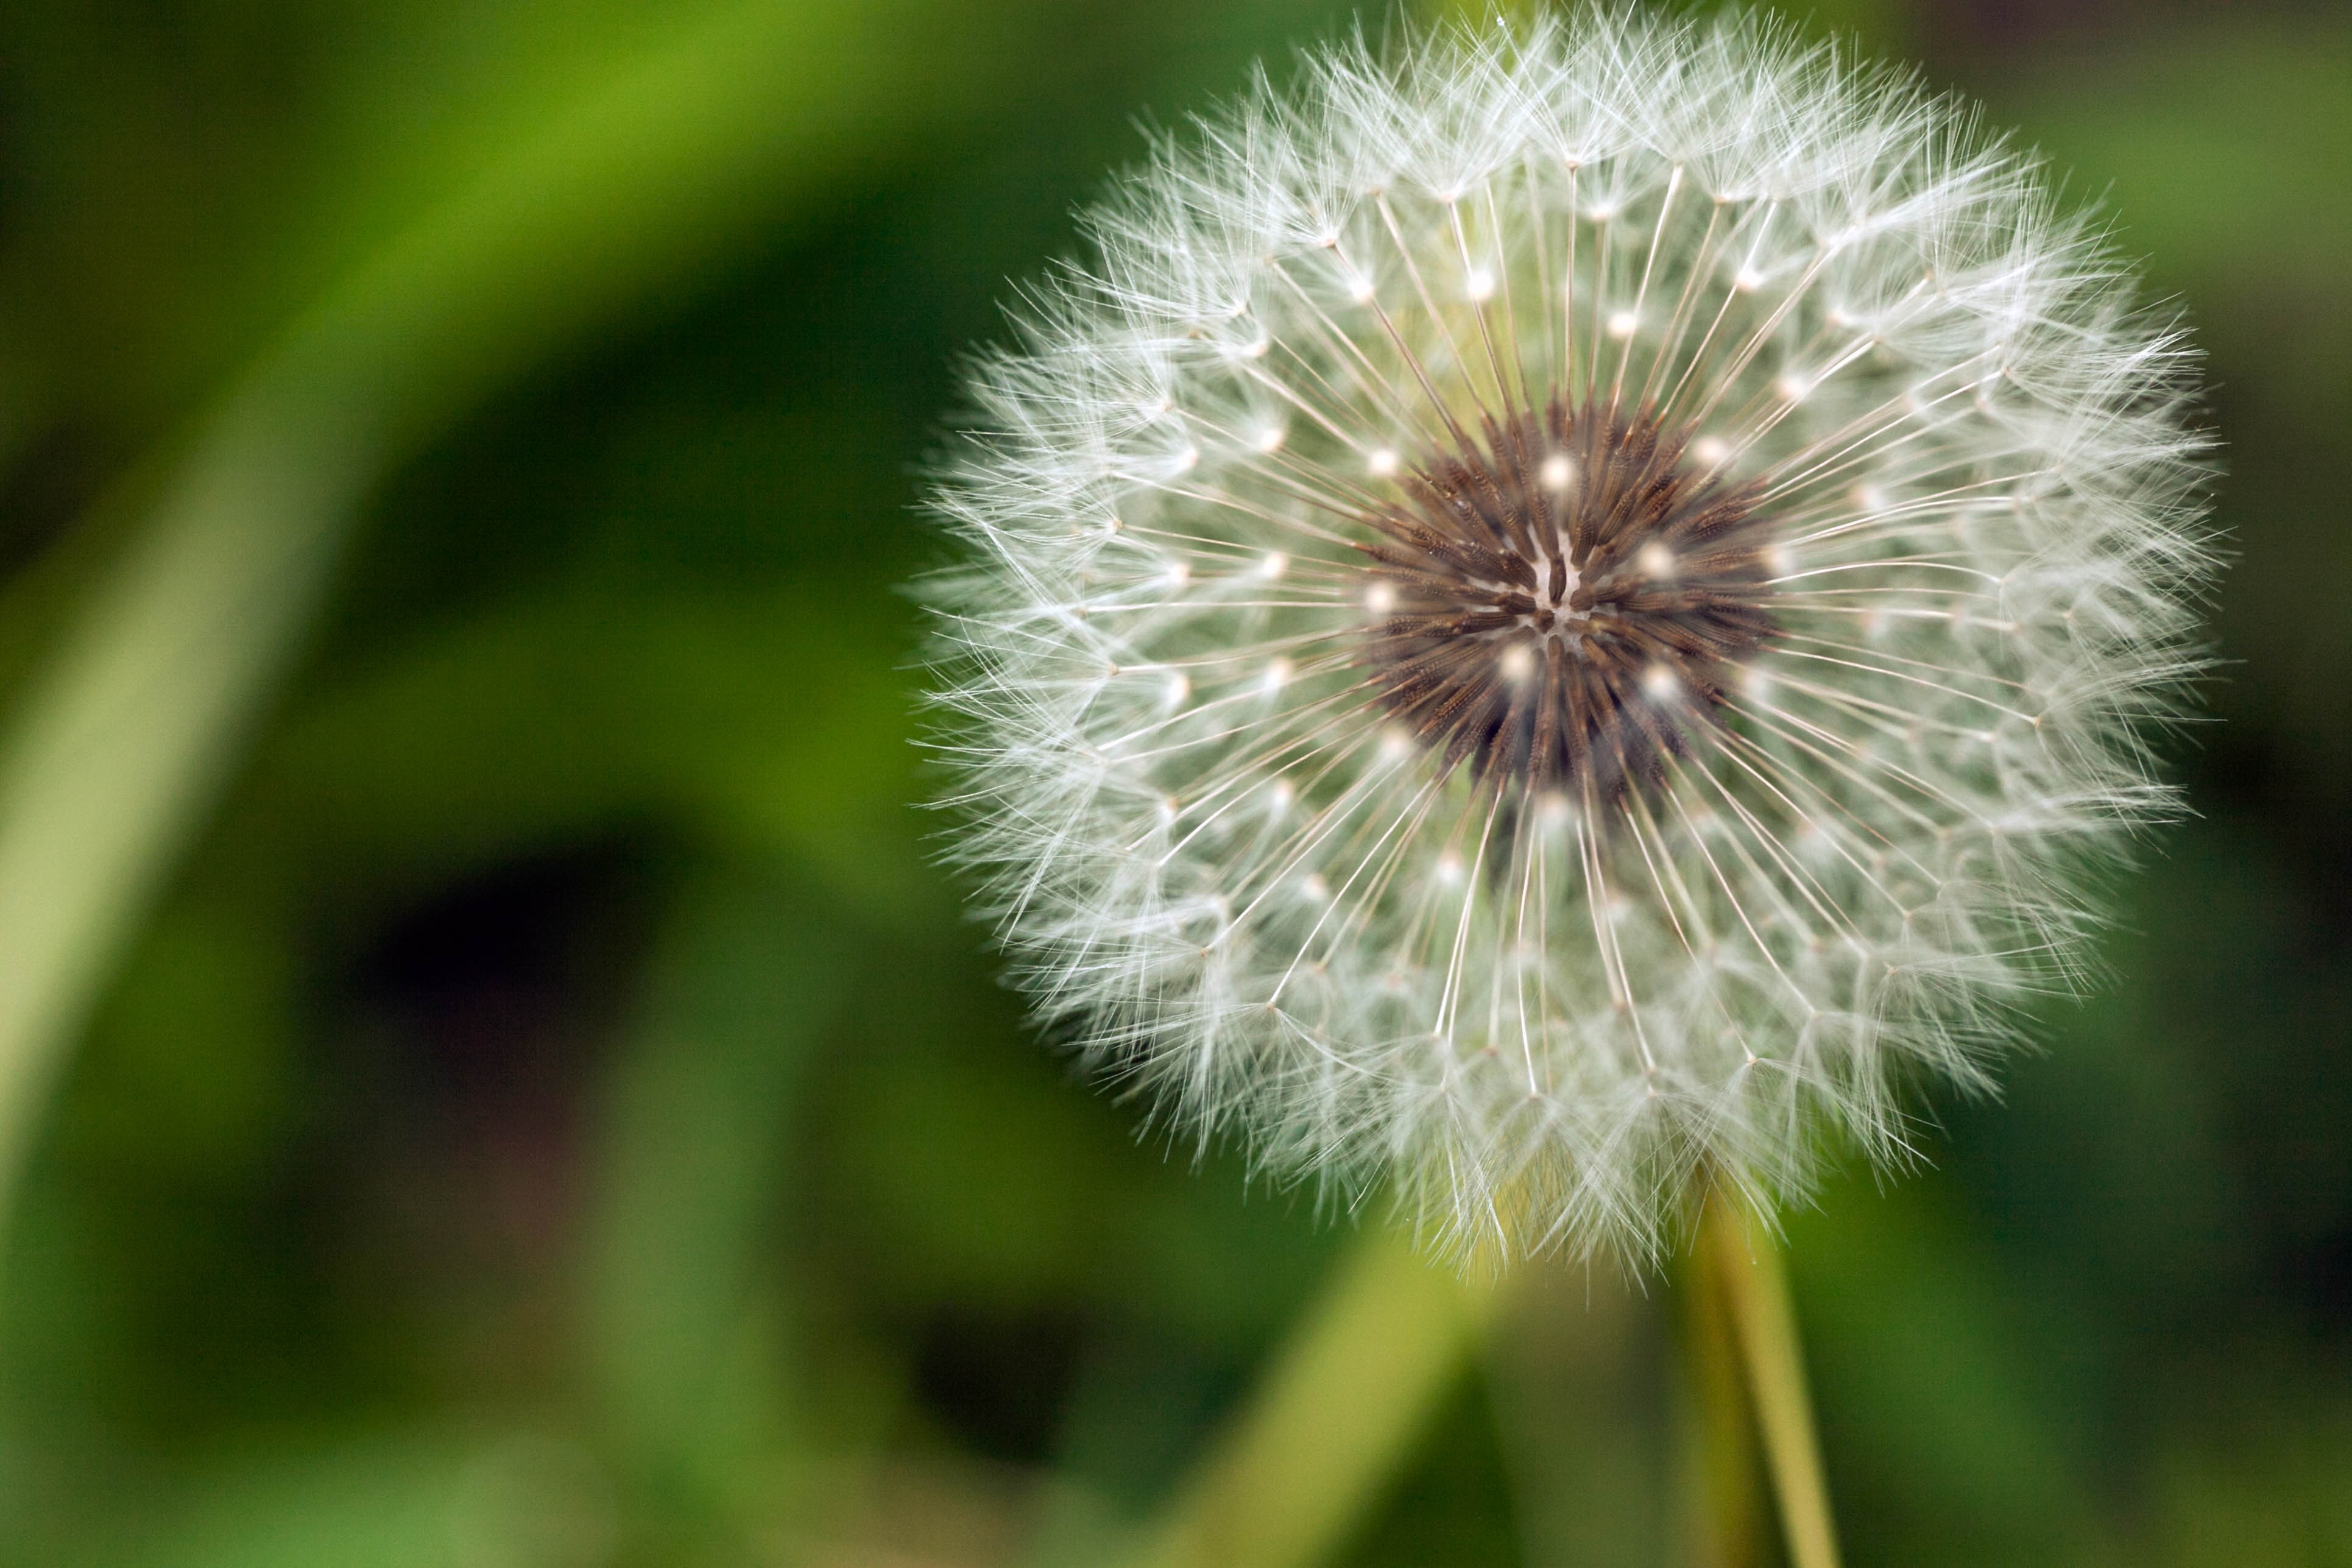
nature, grass, growth, plant, white, field, photography, dandelion, flower, petal, spring, green, fluffy, botany, flora, season, wildflower, close up, macro photography, flowering plant, daisy family, plant stem, land plant